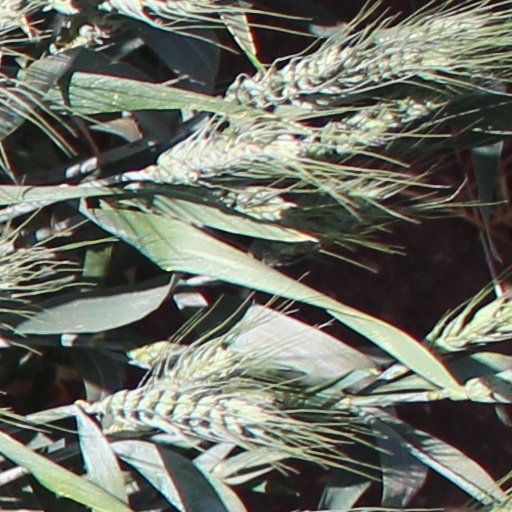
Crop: wheat